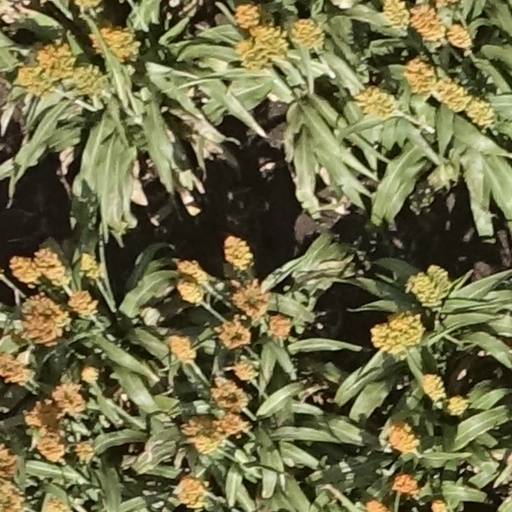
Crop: sorghum